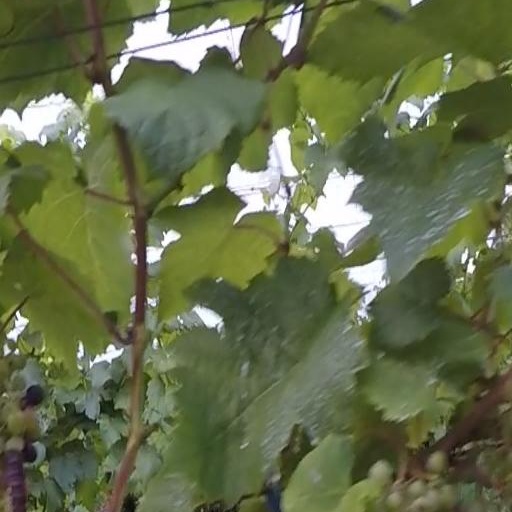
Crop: grape